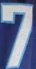
Number: 7